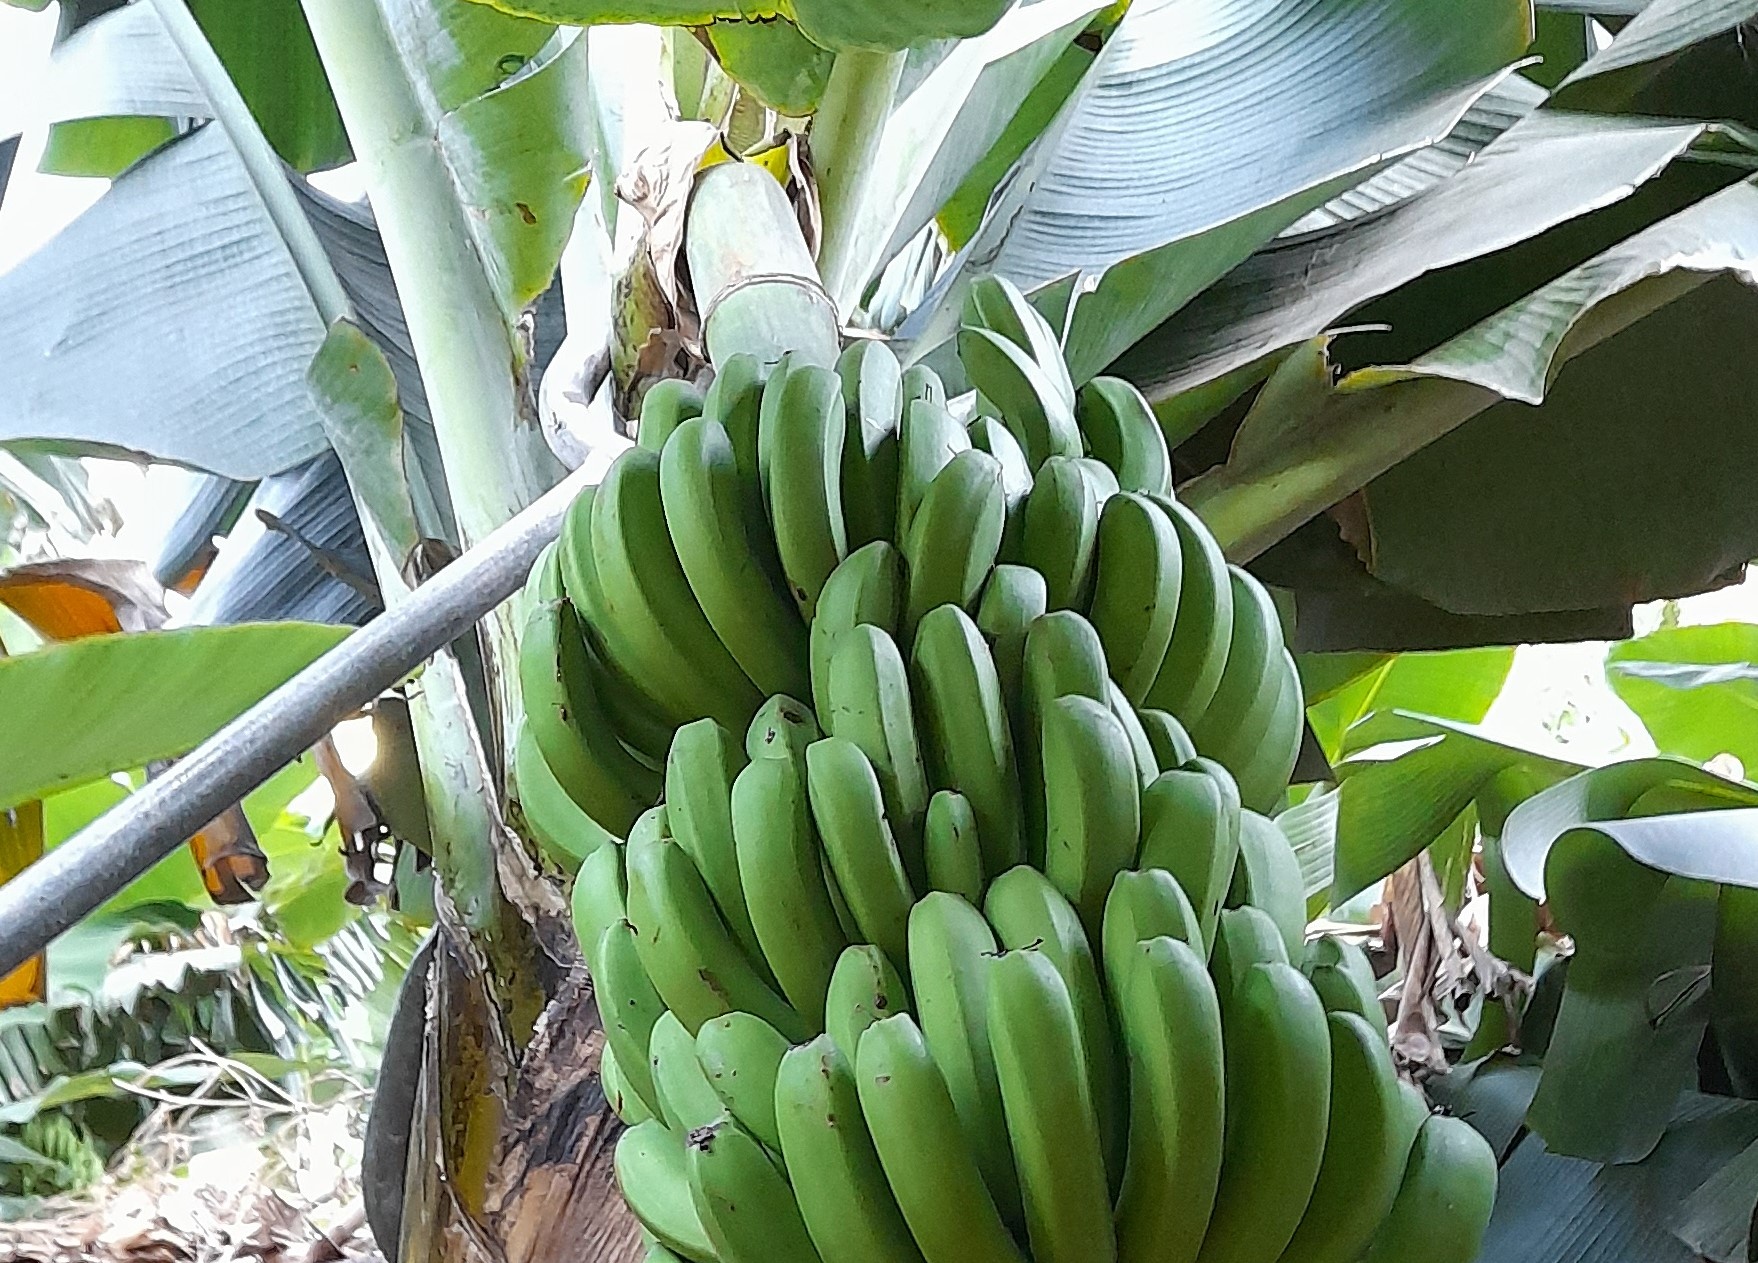
Label: Keep